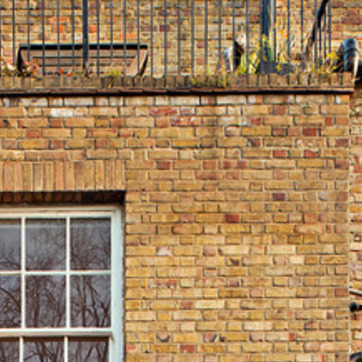
Material: brick